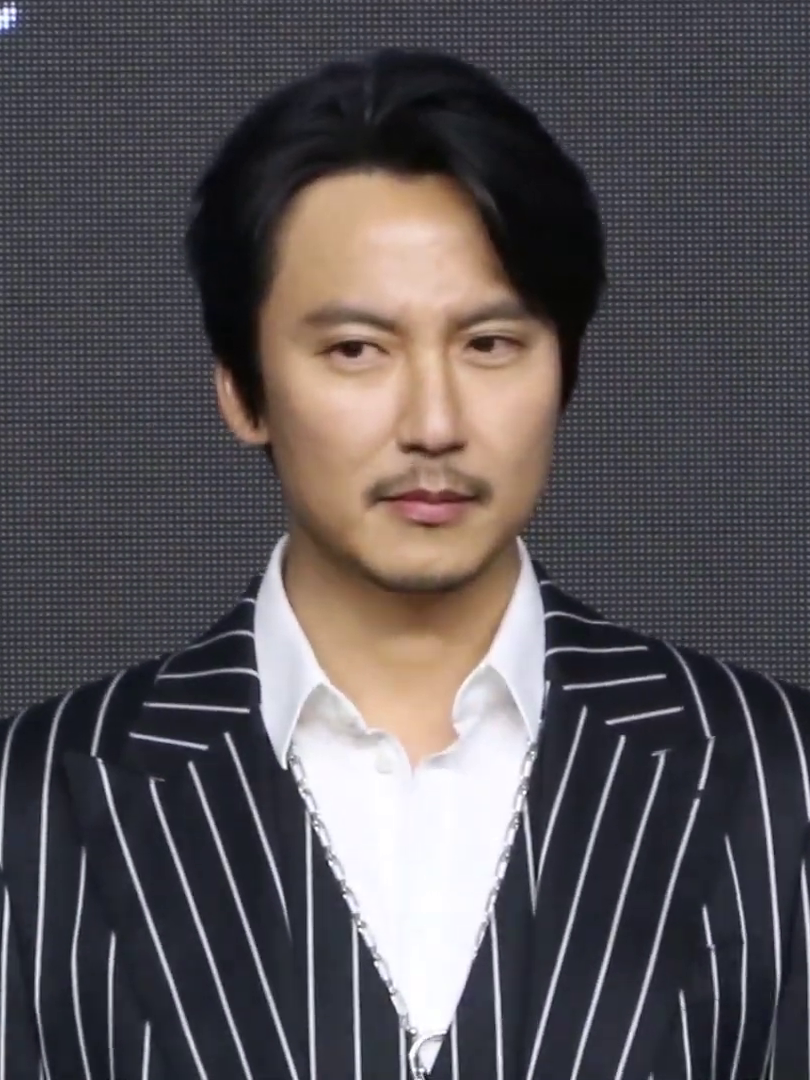
คิม นัม-กิล

| name = คิม นัม-กิล
| image = Kim Nam-gil at Island Press Conference 2022.png
| caption = คิม นัม-กิลในเดือนธันวาคม 2022
| birth_place = โซล เกาหลีใต้
| years_active = 1999–ปัจจุบัน
| agent = Gilstory ENT
| website = gilstoryent.com
| module = Infobox Korean name|child=yes|headercolor=transparent
| rr = Gim Nam-gil
| mr = Kim Namkil
คิม นัม-กิล (; เกิด 13 มีนาคม ค.ศ. 1980) เป็นนักแสดง โปรดิวเซอร์ ผู้กำกับ และนักร้องชาวเกาหลีใต้ เขาเป็นที่รู้จักจากบทนำในภาพยนตร์บล็อกบัสเตอร์แนวภัยพิบัติเรื่อง Pandora (2016), หนังแนวระทึกขวัญอาชญากรรมเรื่อง ความทรงจำของฆาตกร (2017), ภาพยนตร์ย้อนยุคเรื่อง เปลือยรักวังต้องห้าม (2008) และละครโทรทัศน์แนวอาชญากรรม-คอมเมดี้เรื่อง บาทหลวงเลือดระอุ (2019) และบทบาทที่โดดเด่นของเขาคือ พีดัม ในละครโทรทัศน์เรื่องซอนต็อก มหาราชินีสามแผ่นดิน (2009)
คิมยังเป็นผู้ก่อตั้งและกรรมการผู้จัดการ|ซีอีโอขององค์กรไม่แสวงผลกำไร Gilstory ที่มุ่งเน้นการอนุรักษ์มรดกทางวัฒนธรรม ส่งเสริมศิลปะ และระดมทุนเพื่อบรรเทาทุกข์ คิมเป็นที่รู้จักจากความสามารถรอบด้านในฐานะนักแสดง เขาได้รับการจัดอันดับให้อยู่ในอันดับที่ 17 ในดาราที่ทรงอิทธิพลที่สุดในเกาหลีในปี ค.ศ. 2020 จากทั้งหมด 40 คน ซึ่งจัดอันดับโดยฟอบส์ เกาหลี ต่อมาเมื่อวันพุธที่ 3 กุมภาพันธ์ ค.ศ. 2021 คิมได้เปิดตัว Gilstory ENT บริษัทบันเทิงครบวงจร ร่วมกับ Han Jae-deok ผู้บริหารบริษัทผลิตภาพยนตร์ Sanai Pictures
== อาชีพ ==
=== ละครโทรทัศน์ ===
คิมเริ่มต้นอาชีพการแสดงทางโทรทัศน์ของเขาด้วยบทรองในละครวัยรุ่นเรื่อง School 1 ของเคบีเอส ในปี ค.ศ. 1999 สี่ปีต่อมาเขาผ่านการออดิชั่นผู้มีความสามารถประจำปี ค.ศ. 2003 ที่จัดขึ้นทุกปีโดยเอ็มบีซีและปรากฏตัวในบทรองในซีรีส์ของทางสถานี เช่น Be Strong, Geum-soon! ในช่วงเวลานี้เขาใช้ชื่อในการแสดงว่า อี ฮัน เพื่อป้องกันการสับสนกับคัง นัม-กิลนักแสดงชาวเกาหลีอีกคนที่มีชื่อคล้ายกัน ในปีถัดมา เขาได้รับบทสมทบในละครโทรทัศน์มากขึ้น เช่น Goodbye Solo, Lovers และ When Spring Comes
ในปี ค.ศ. 2009 คิมได้รับเลือกให้เป็นหนึ่งในนักแสดงประกอบในละครประวัติศาสตร์เรื่องซอนต็อก มหาราชินีสามแผ่นดิน หลังจากซีรีส์เรื่อง ซอนต็อก กลายเป็นหนึ่งในซีรีส์ที่มีเรทติ้งสูงสุดในปีนั้น (ถึงจุดสูงสุดกว่า 40%) และคิมก็กลายเป็นดาราที่โด่งดังจากซีรีส์เรื่องนี้ สำหรับการแสดงเป็นพีดัม คิมกล่าวว่าเขาได้รับแรงบันดาลใจจากตัวละครในหนังสือการ์ตูน Han Bi-kwang ใน Ruler of the Land, Miyamoto Musashi ใน Vagabond และ Kang Baek-ho ใน Slam Dunk ผู้เขียนบทต้องเขียนบทใหม่เพื่อตอบสนองต่อความนิยมในตัวของพีดัมจากผู้ชม ทำให้ตัวละครมีเวลาในหน้าจอมากขึ้นและเน้นความรักของเขากับ ซอนต็อก นางเอกของเรื่อง จนกระทั่งมีนักแสดงนำชายสองคนในซีรีส์ มีอาการบาดเจ็บจากการขี่ม้าในกองถ่าย และการรักษาตัวในโรงพยาบาลช่วงสั้น ๆ เนื่องจากไข้หวัดใหญ่สายพันธุ์ใหม่ ทำให้มีผลเสียเล็กน้อยต่ออาชีพของคิม เขาได้รับรางวัลหลายรางวัลจากการแสดงของเขา ทำให้มีแฟน ๆ ทั้งในและต่างประเทศเพิ่มขึ้น และยังได้รับข้อเสนอแสดงโฆษณา รวมถึงภาพยนตร์และละครซีรีส์
ในปี ค.ศ. 2010 เขาเล่นบทนำแนวแอนตี้ฮีโร่ในเรื่องรักที่สุดเทพบุตรคนเลว ซึ่งเป็นละครแนวประโลมโลกเกี่ยวกับการแก้แค้น ความทะเยอทะยาน และความรักที่อันตรายถึงชีวิต แต่ในขณะที่ยังอยู่ระหว่างการถ่ายทำ คิมได้รับหนังสือแจ้งการรับราชการทหาร เขาพยายามขอเลื่อนเวลาเพื่อปิดกล้องซีรีส์แต่ไม่สำเร็จ คิมพยายามถ่ายทำให้ได้มากที่สุด จากนั้นเขาก็เข้ากองทัพในอีกสองวันต่อมาในวันที่ 15 กรกฎาคม ปี ค.ศ. 2010 เขาได้รับการฝึกขั้นพื้นฐานสี่สัปดาห์ที่นนซาน และทำงานเป็นเวลาสองปีในฐานะ พนักงานบริการสาธารณะ
== อ้างอิง ==
== แหล่งข้อมูลอื่น ==
*
*
*
* Kim Nam Gil's foundation website
* Kim Nam Gil Japanese Fan Club
หมวดหมู่:นักแสดงเกาหลีใต้
หมวดหมู่:บุคคลที่เกิดในปี พ.ศ. 2523
หมวดหมู่:บุคคลที่ยังมีชีวิตอยู่
หมวดหมู่:นักแสดงชายจากโซล